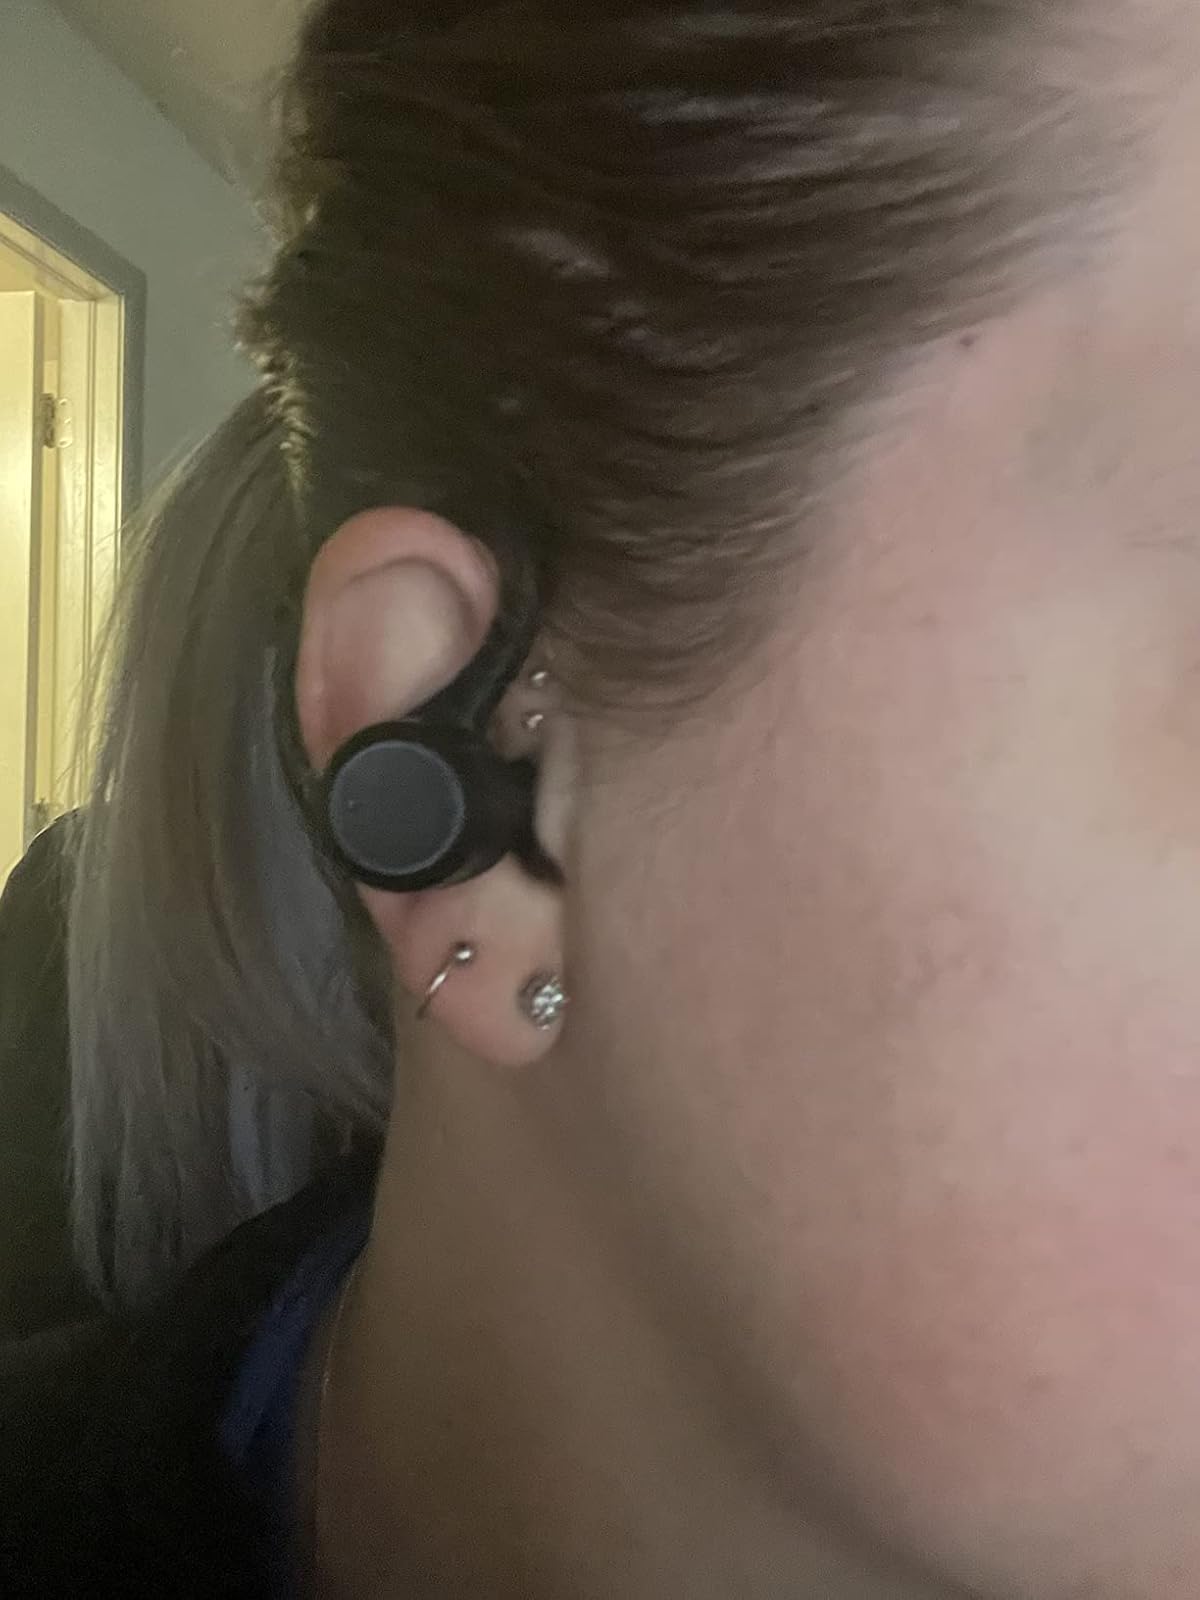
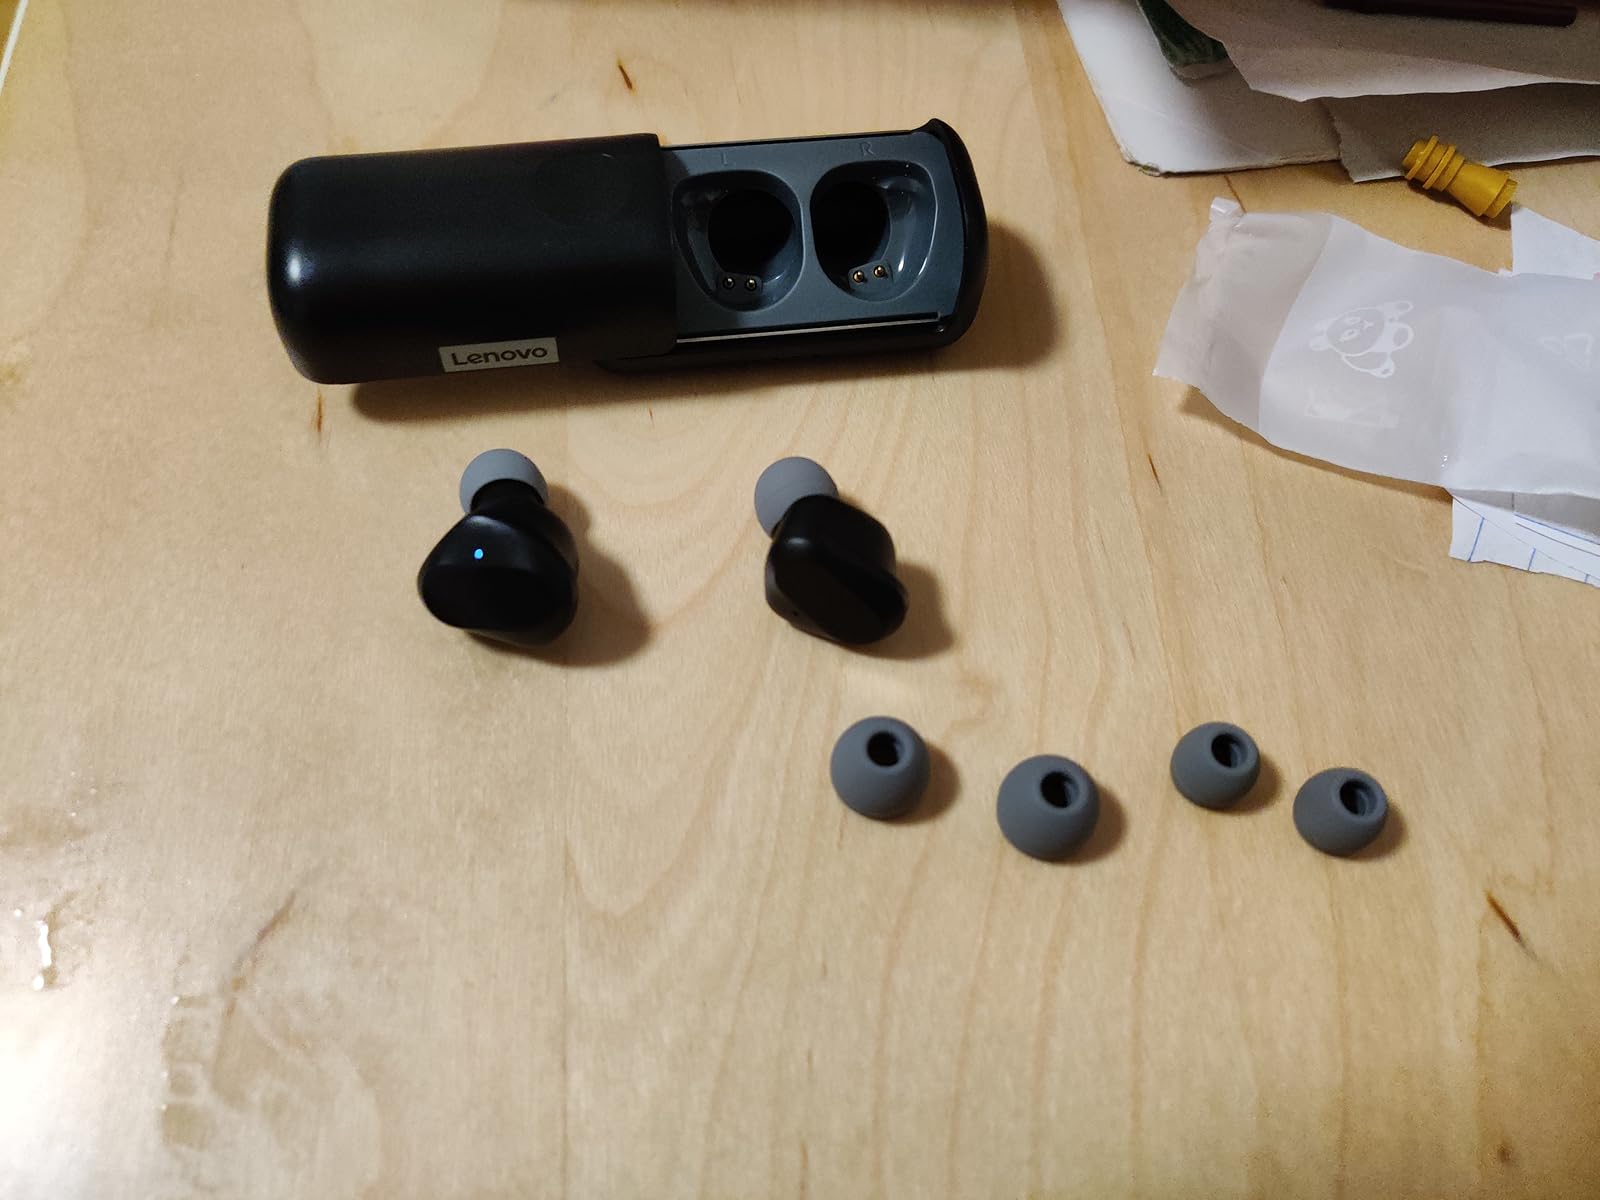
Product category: earbuds
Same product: no